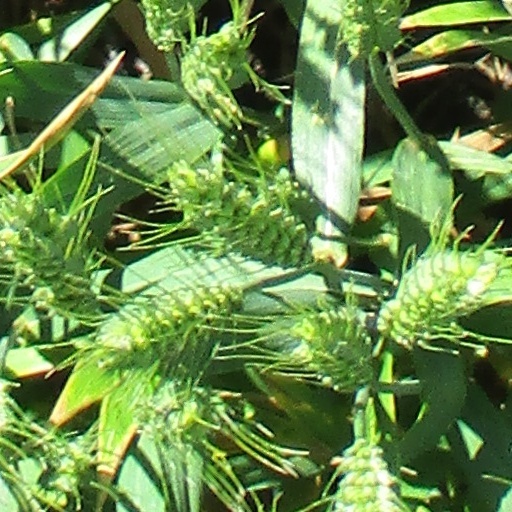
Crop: wheat